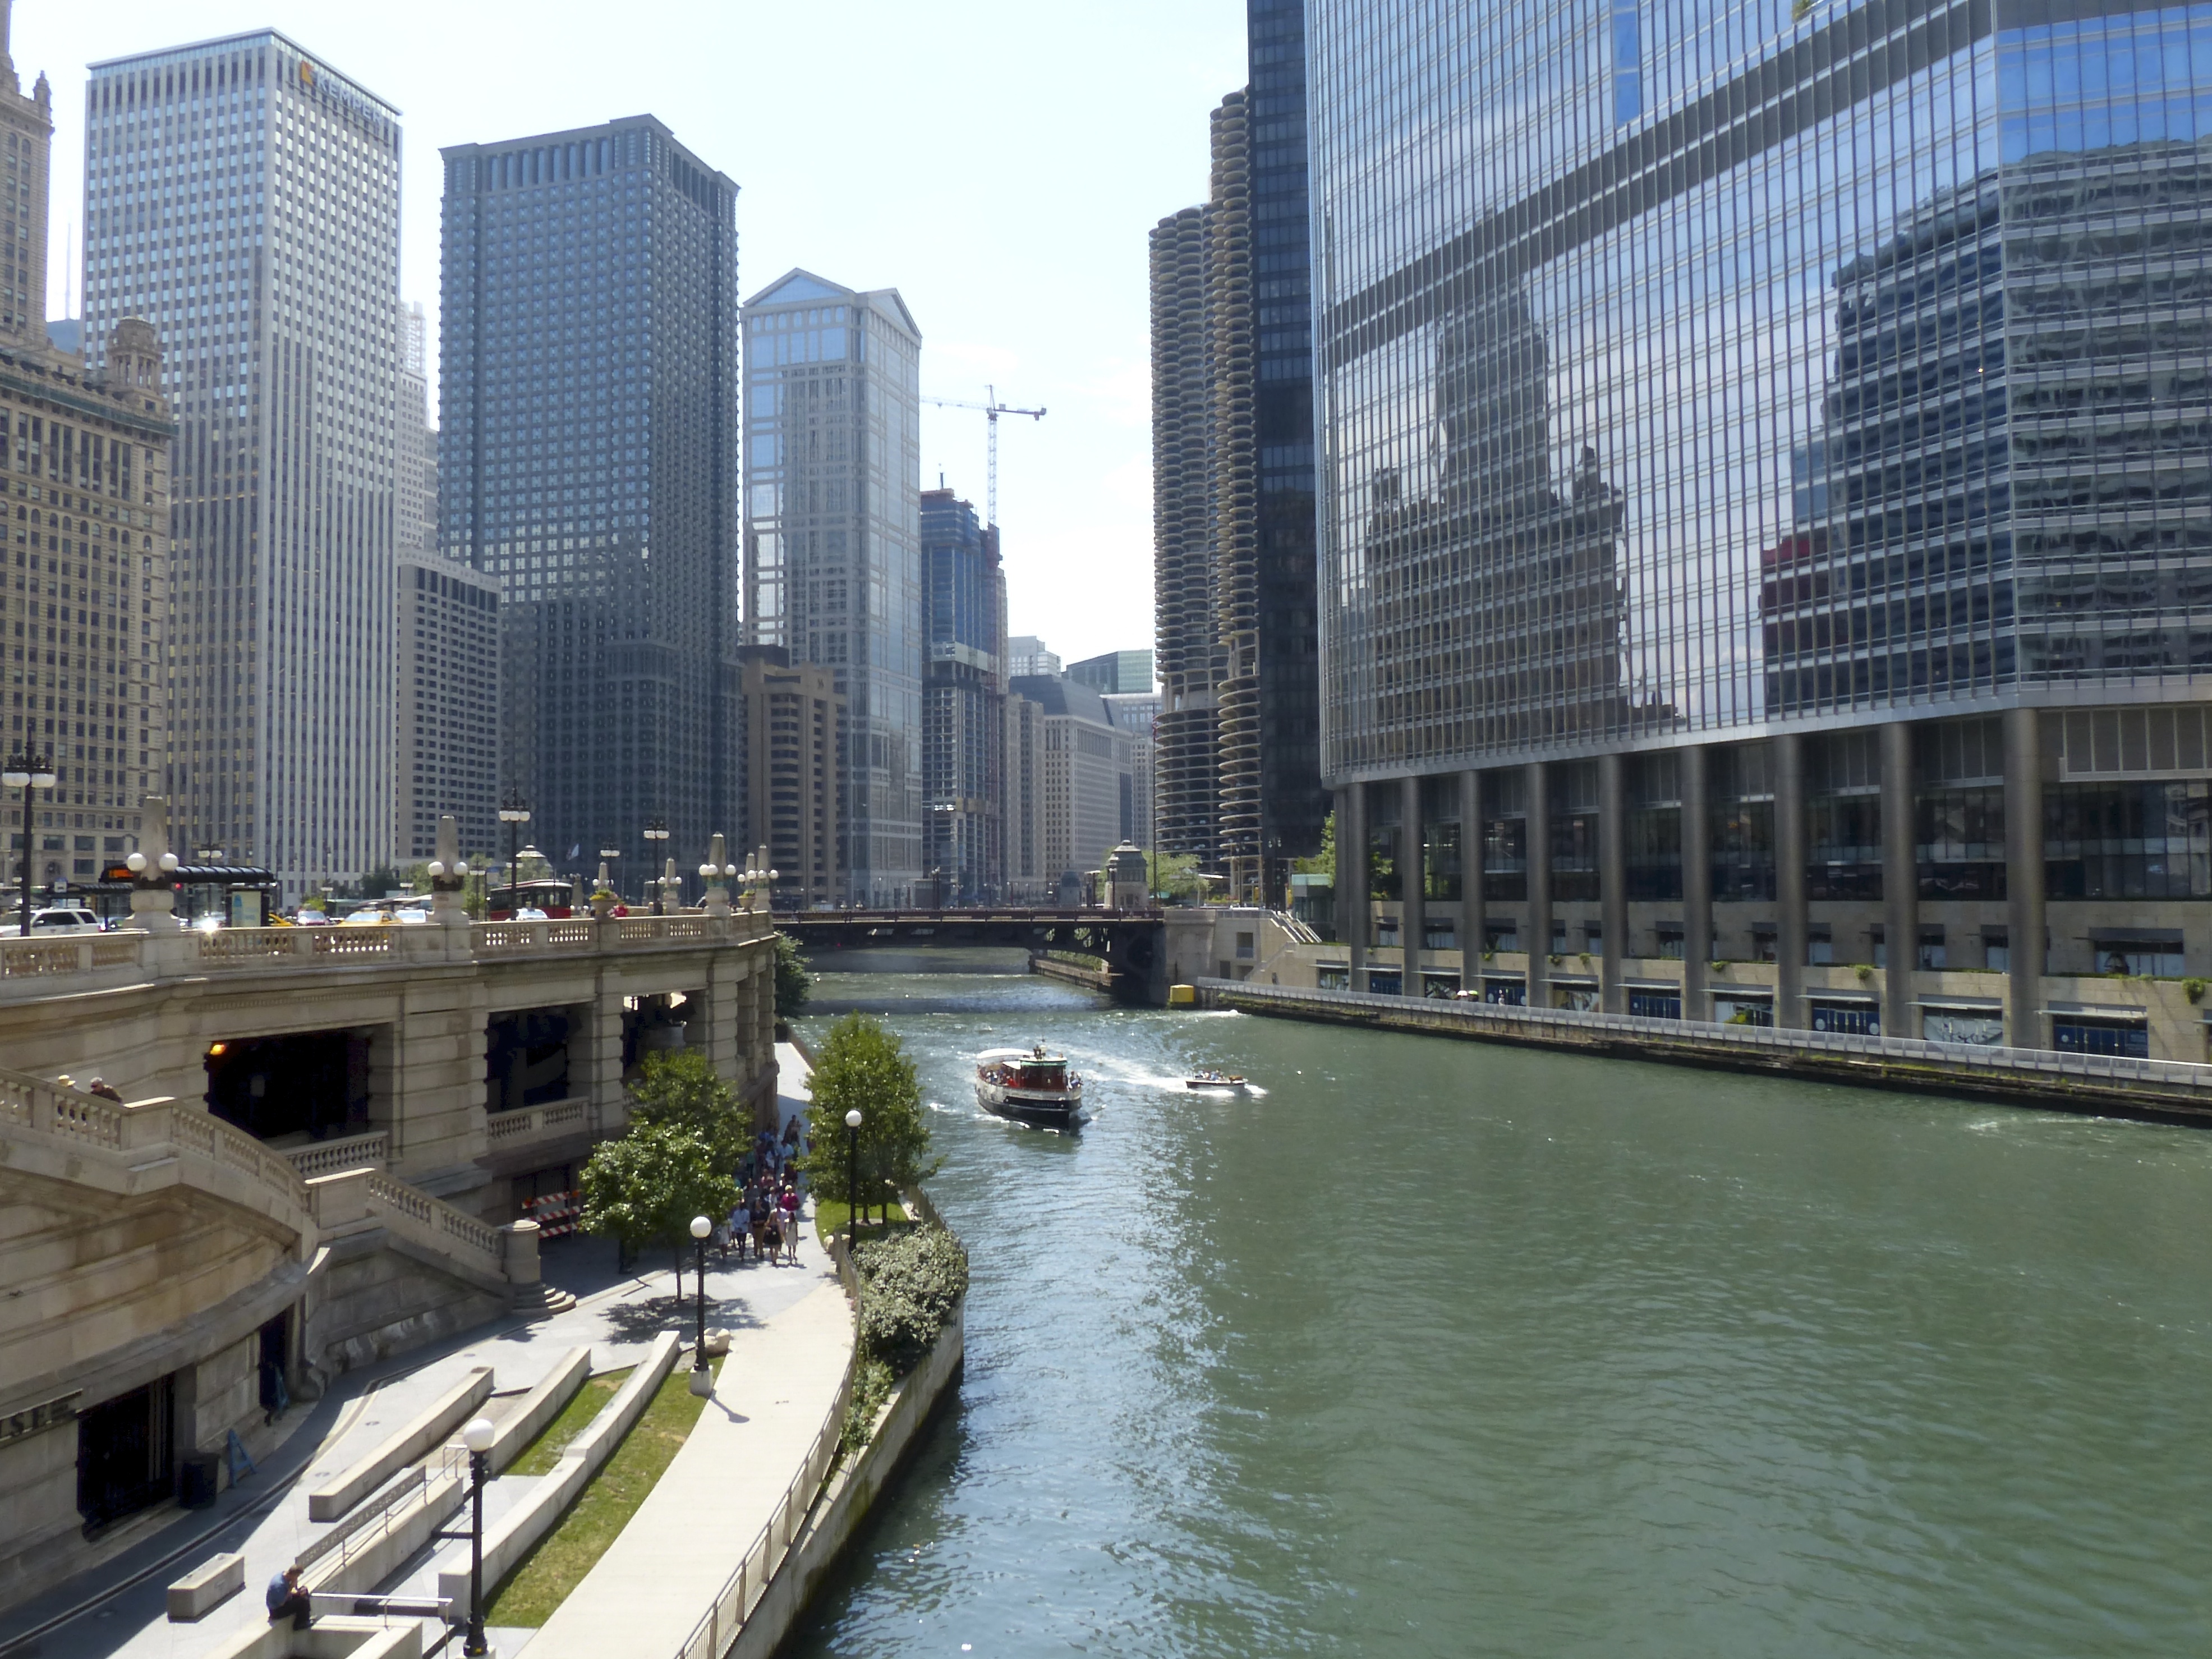
dock, architecture, skyline, city, skyscraper, river, canal, cityscape, downtown, travel, reflection, vehicle, tower, usa, chicago, marina, waterway, tower block, skyscrapers, illinois, magnificentmile, trump, condominium, geographical feature, human settlement, metropolitan area